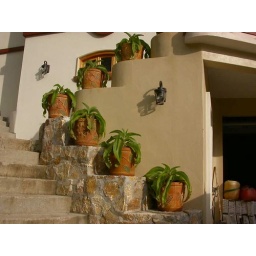
The key is under the flower pot